Srinivasan Chandrasekaran

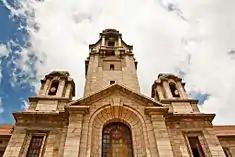
IISc Main Building

S. Chandrasekaran was born on 15 November 1945 in the south Indian state of Tamil Nadu.He did his college studies at the Ramakrishna Mission Vivekananda College of Madras University from where he completed his graduate and master's degrees and secured a PhD from the same university in 1972, studying under the guidance of S. Swaminathan. His thesis was based on "Oxy-Cope rearrangement and on the synthesis of novel norbornane derivatives". Moving to the US, he did his post-doctoral studies in the laboratory of E.J. Corey at Harvard University (1973–75) and on completion of the studies, worked as a scientist at Syntex Research Laboratories during 1975–76. He stayed in the US for one more year, resuming his research at Corey's laboratory before returning to India in 1977 to join IIT, Kanpur as a lecturer in chemistry. After 12 years of service there, he shifted his base to Bengaluru to continue his service at the Indian Institute of Science. He held several positions at IISc including those of the chair of Department of Organic Chemistry and the Division of Chemical Sciences as well as the Dean of the Faculty of Science.